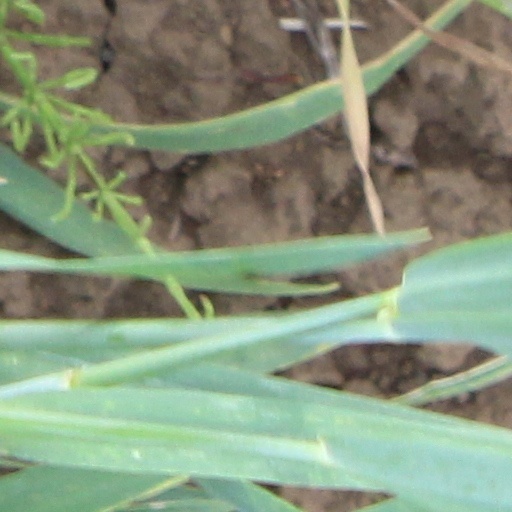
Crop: wheat